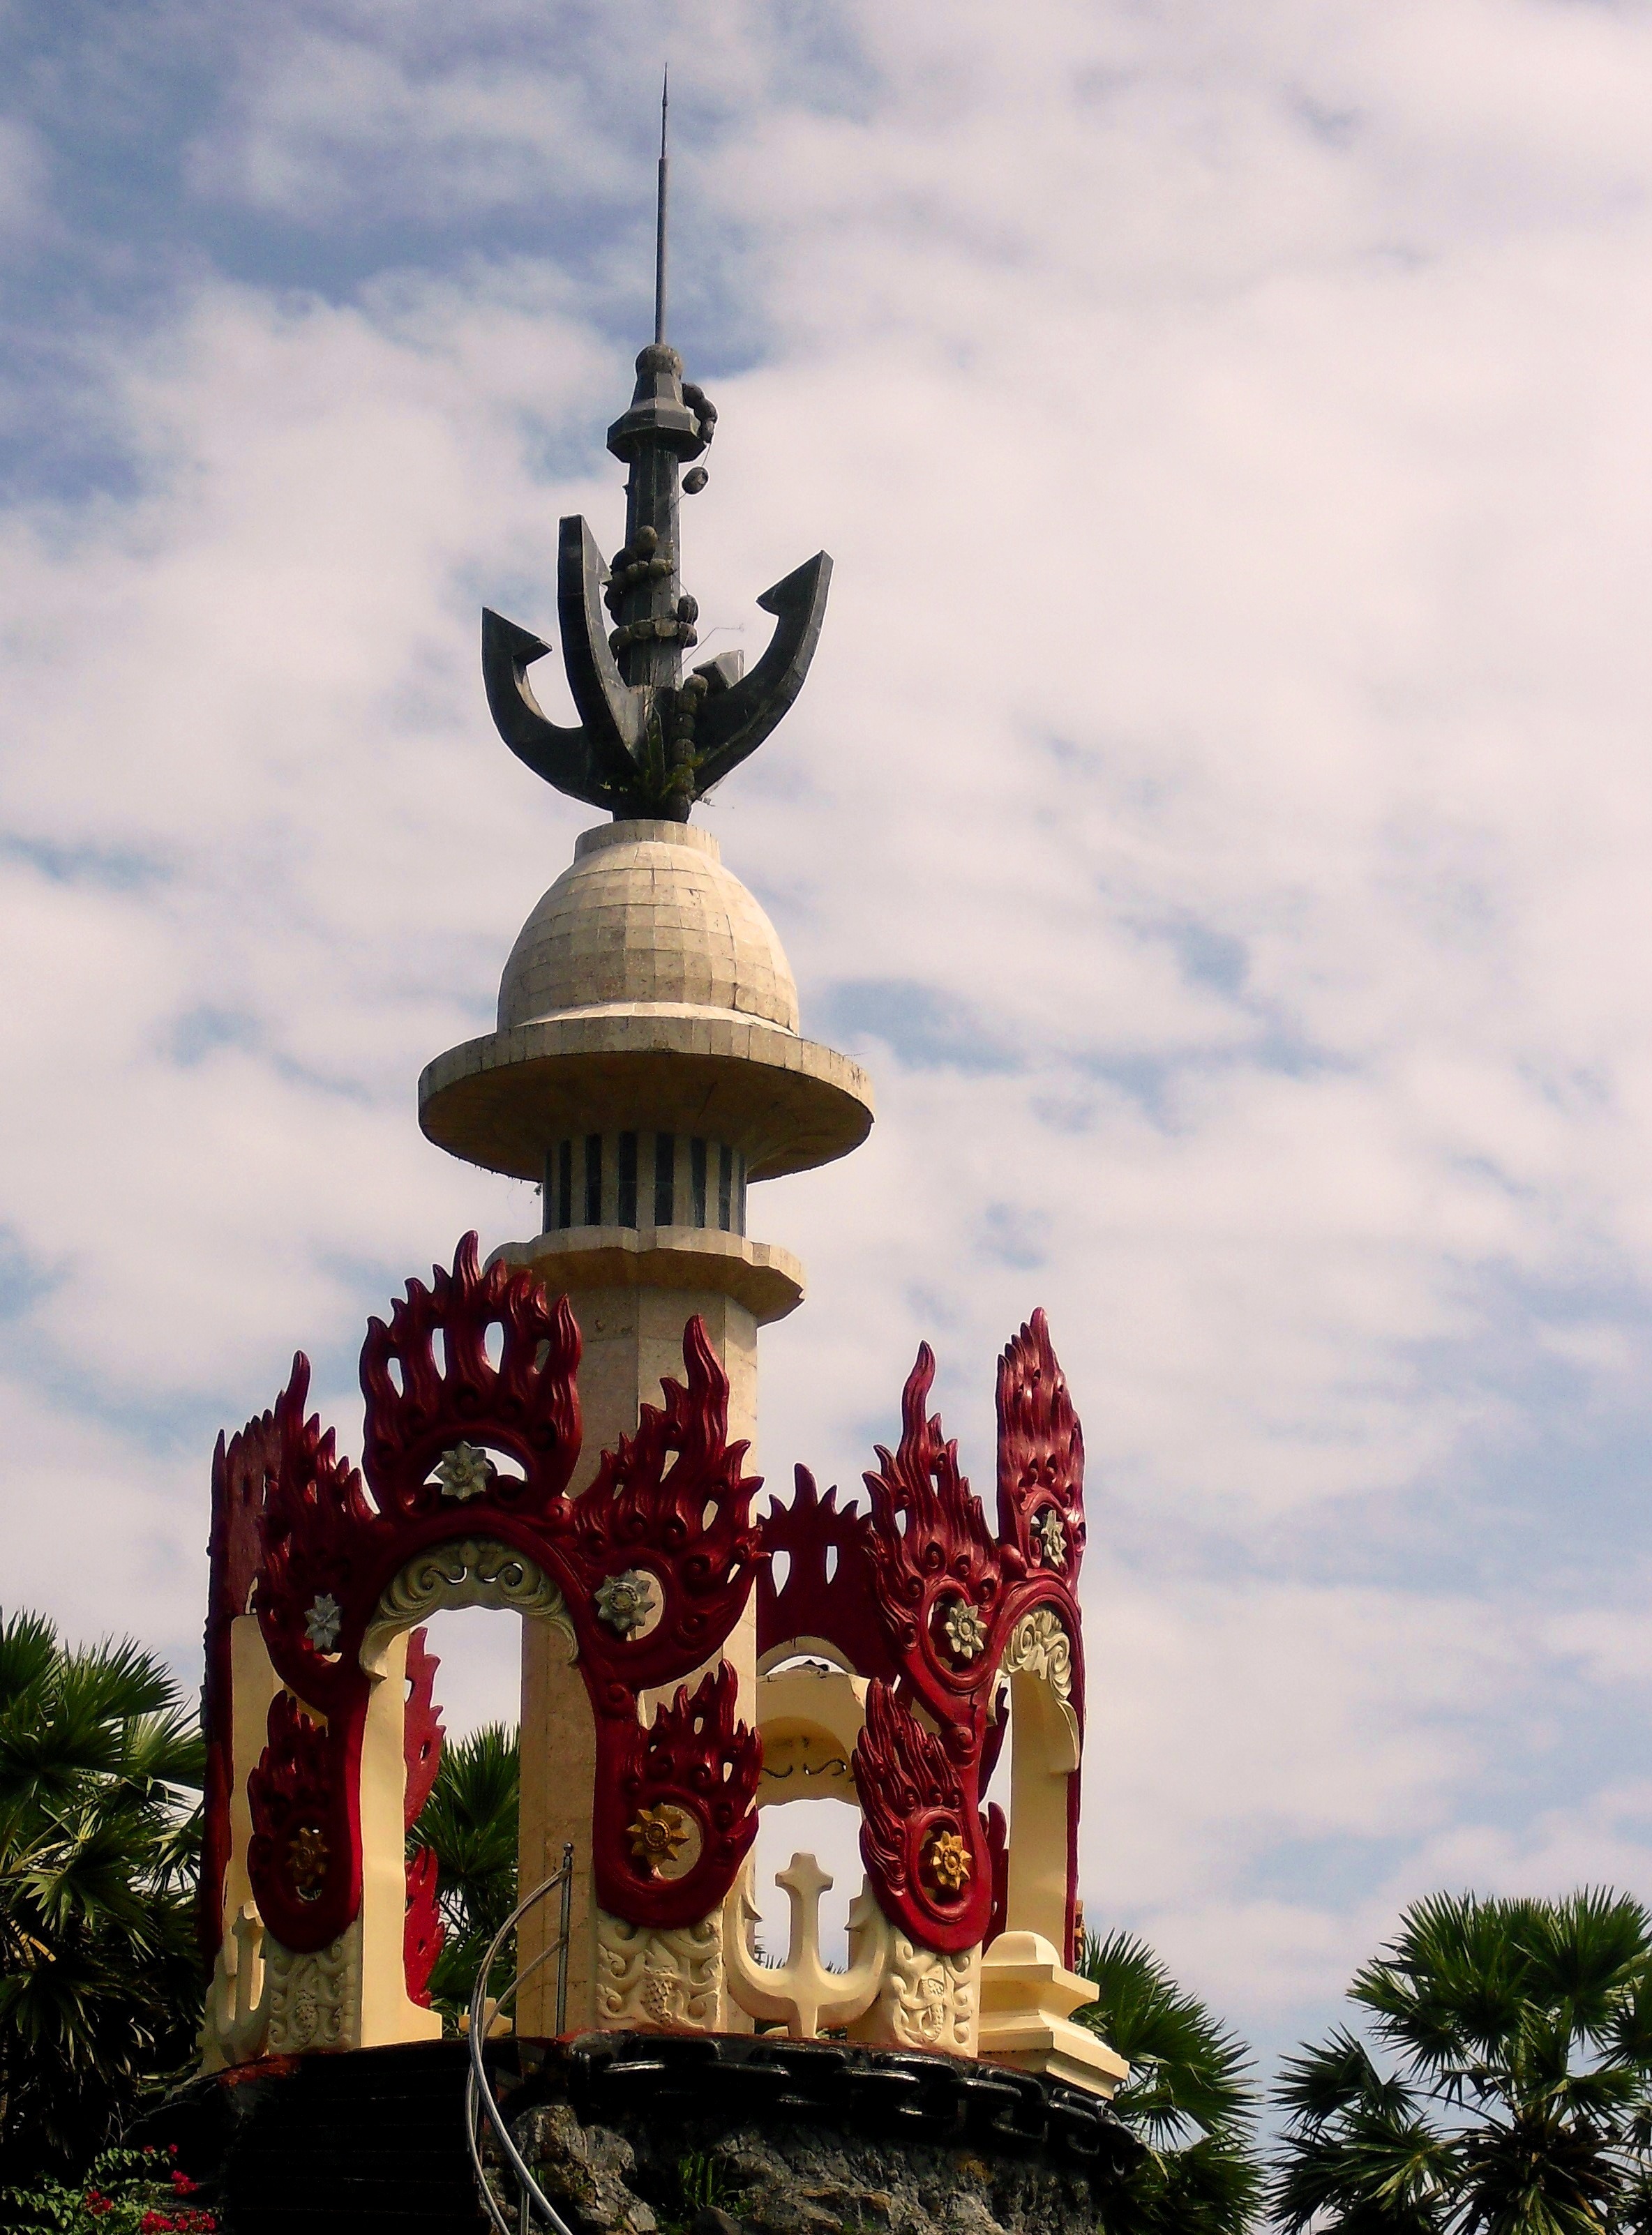
monument, travel, statue, tower, landmark, lighting, place of worship, sculpture, temple, ornate, decorative, carving, indonesia, bali, jembrana, monumen operasi lintas laut jawa